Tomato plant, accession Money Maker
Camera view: horizontal (90 deg, fisheye); turntable rotation: 60 degrees
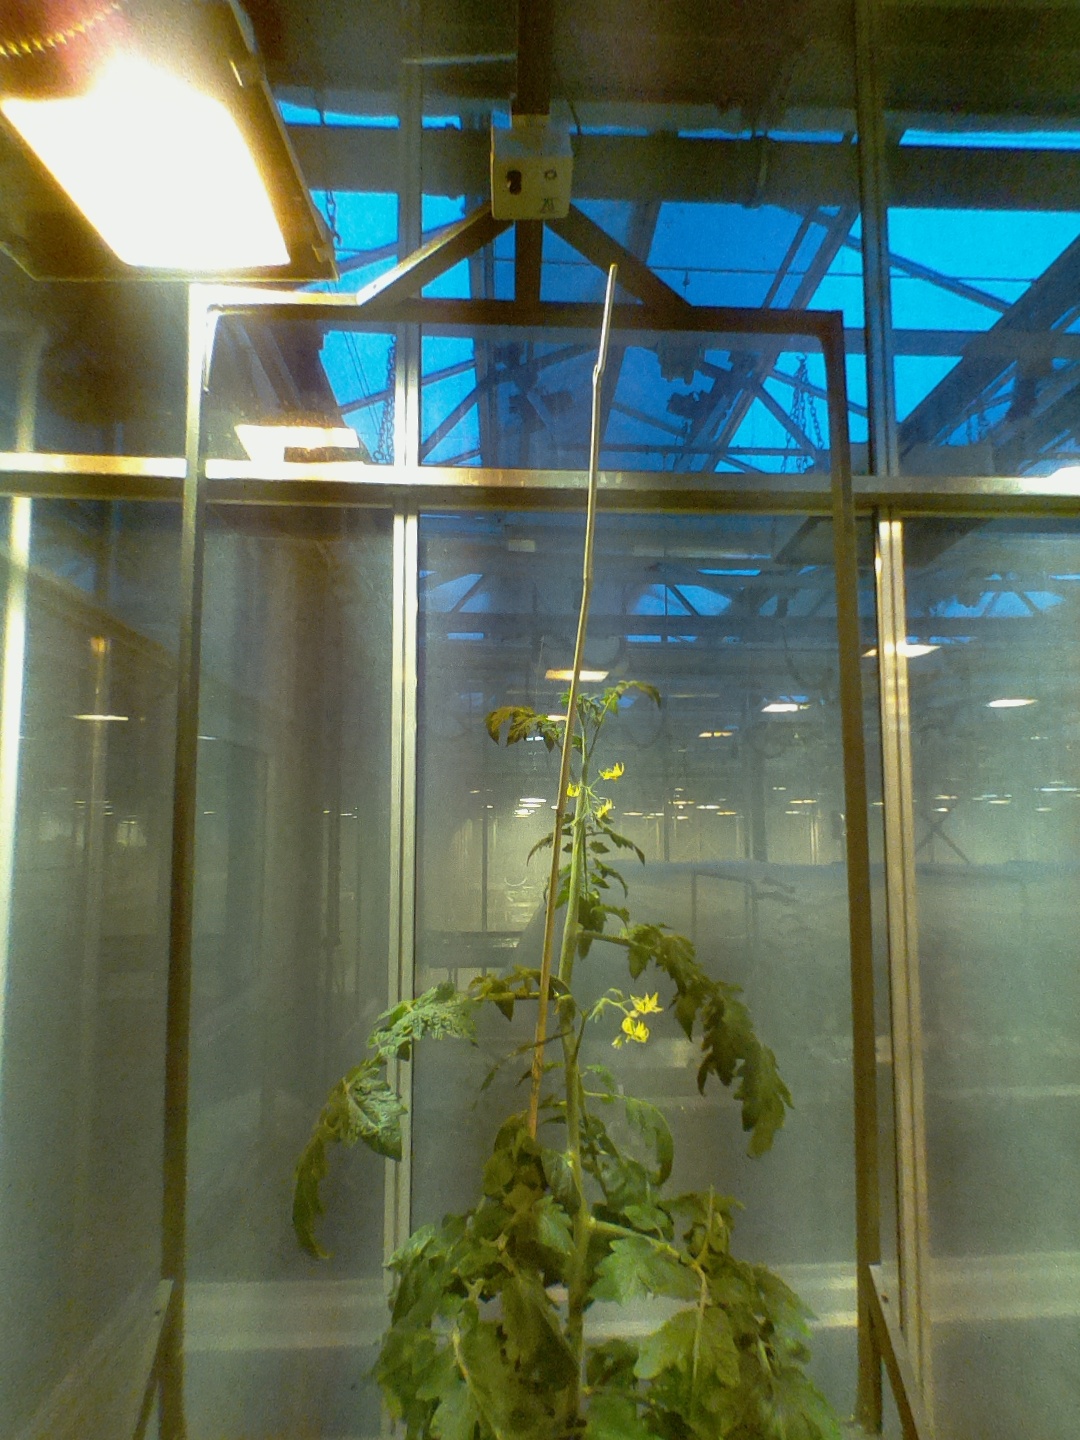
BBCH growth stage 68: Full flowering, 80%-90% of flowers open, more petals falling